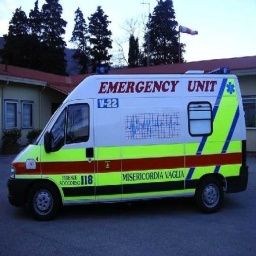
Label: ambulance